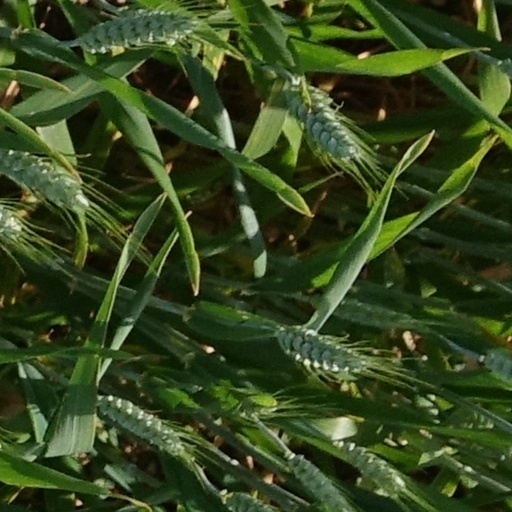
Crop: wheat